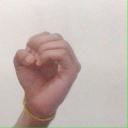
अक्षर: ऊ